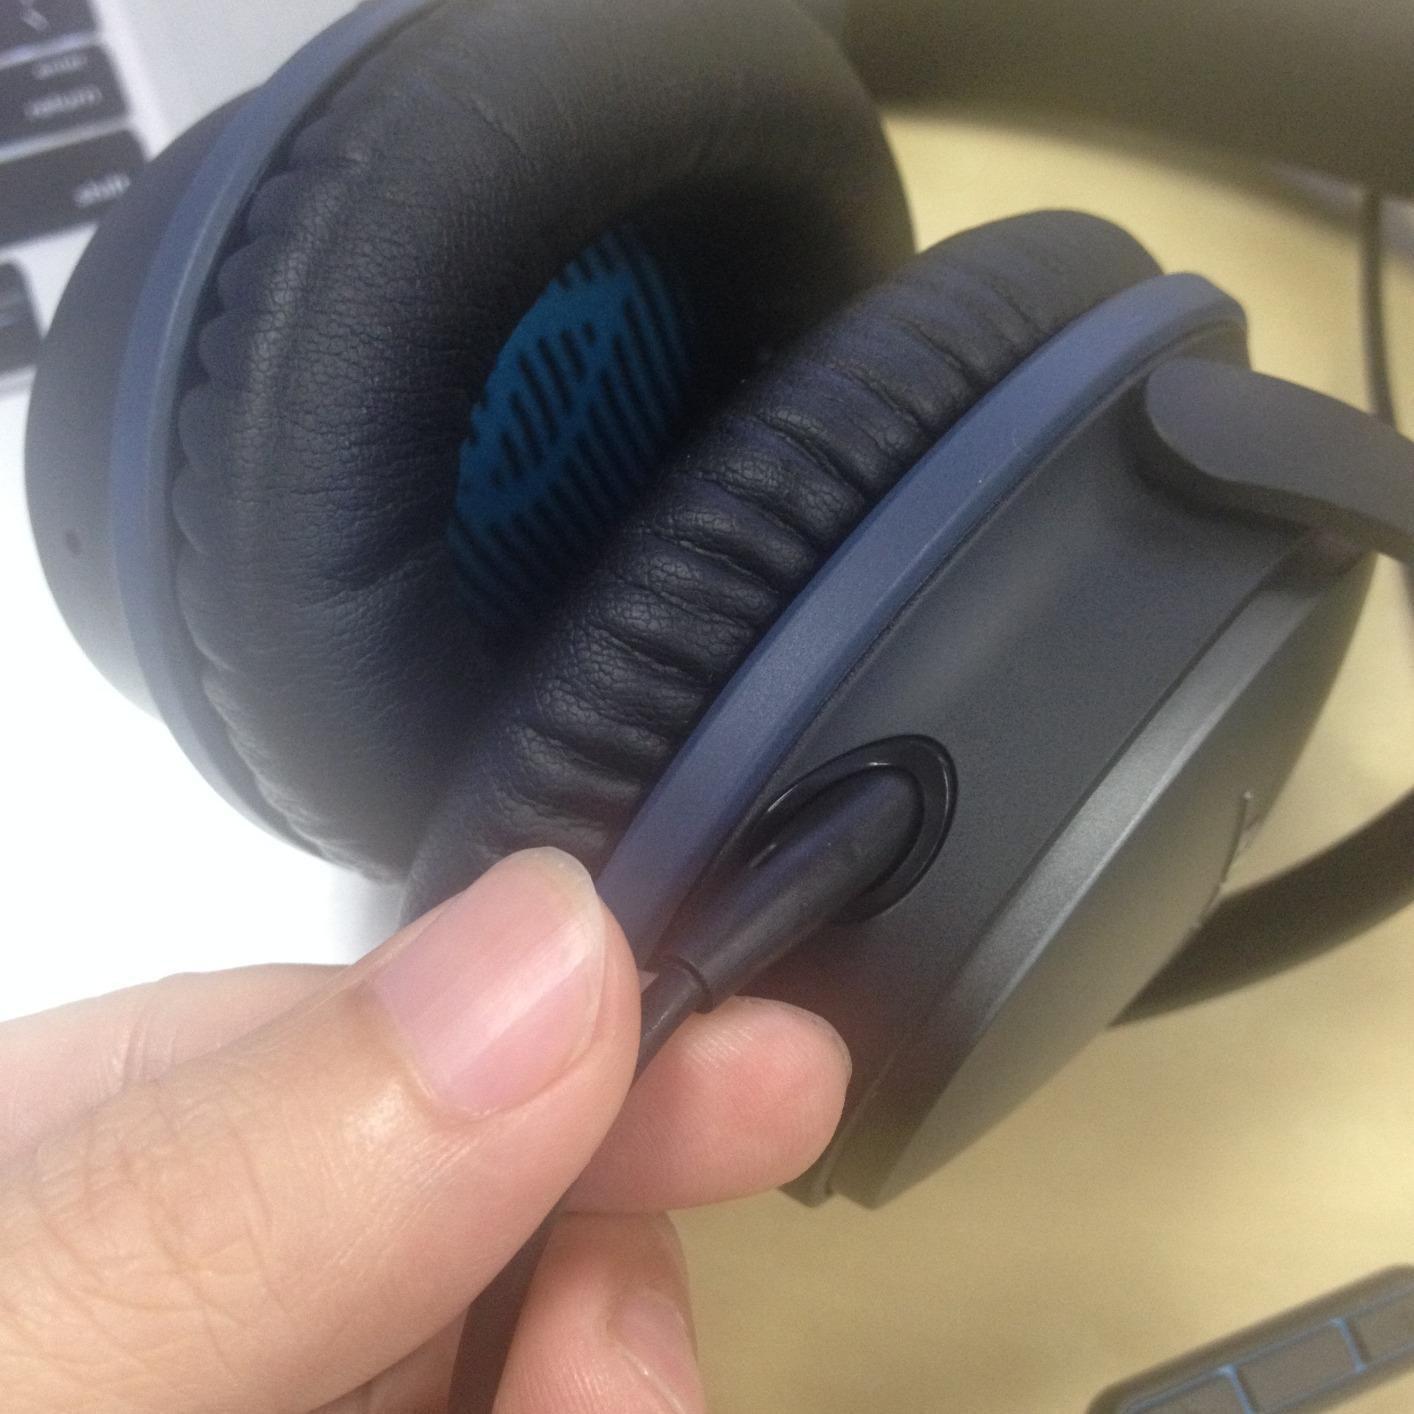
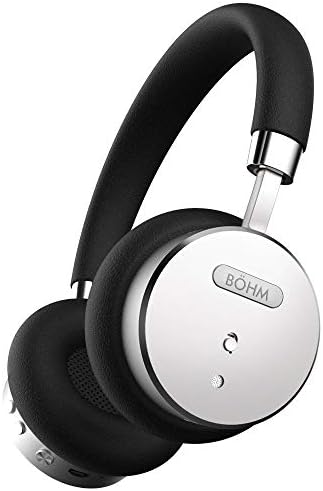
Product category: headphones
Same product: no